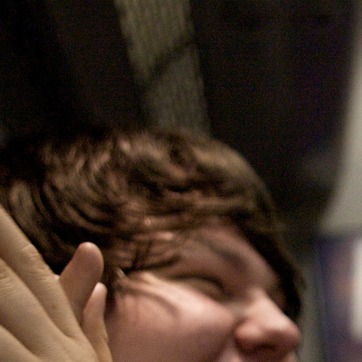
Material: hair